Van Buren raid

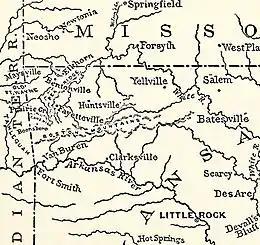
A map of northwestern Arkansas, showing locations significant to the American Civil War

Hindman retained a field command under Holmes and pushed the troops under his command into northern Arkansas and southwestern Missouri. His command was known as the First Corps of the Army of the Trans-Mississippi. Holmes had Hindman return to Little Rock in September, leaving his troops where they were. A militia officer, Brigadier General James S. Rains of the Missouri State Guard, commanded in Hindman's absence. Despite winning the First Battle of Newtonia under the command of Colonel Douglas H. Cooper and Joseph O. Shelby, the Confederates in southwestern Missouri withdrew in early October as Union troops commanded by Brigadier Generals James G. Blunt and John Schofield approached. The Union commands were then combined by Schofield into the Army of the Frontier. Hindman returned from Little Rock on October 15. Some of Schofield's men had entered Arkansas, but in early November, Schofield withdrew all of them except for Blunt's division to Springfield, Missouri. Hindman decided to attack with the Union forces divided, and after his cavalry fought with Blunt in the Battle of Cane Hill, began moving north across the Boston Mountains on December 3. The mountains were high, rugged, and brushy. Union troops commanded by Brigadier General Francis J. Herron began a long movement from Springfield on December 4 to reinforce Blunt.